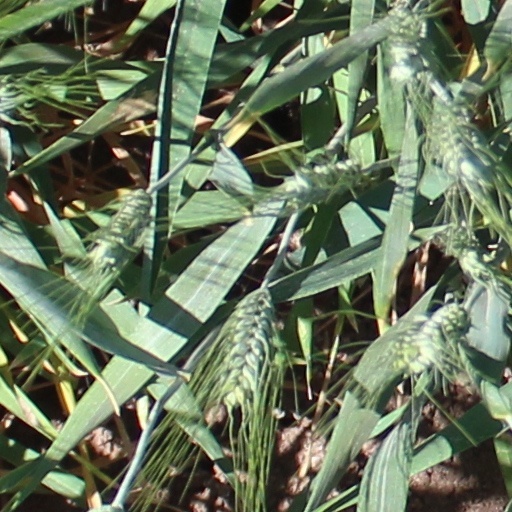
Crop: wheat